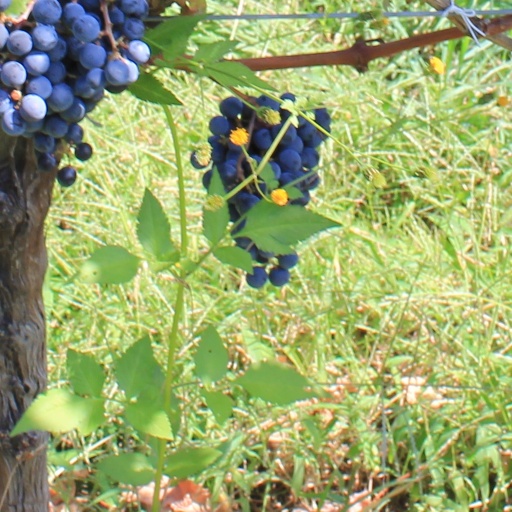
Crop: grape